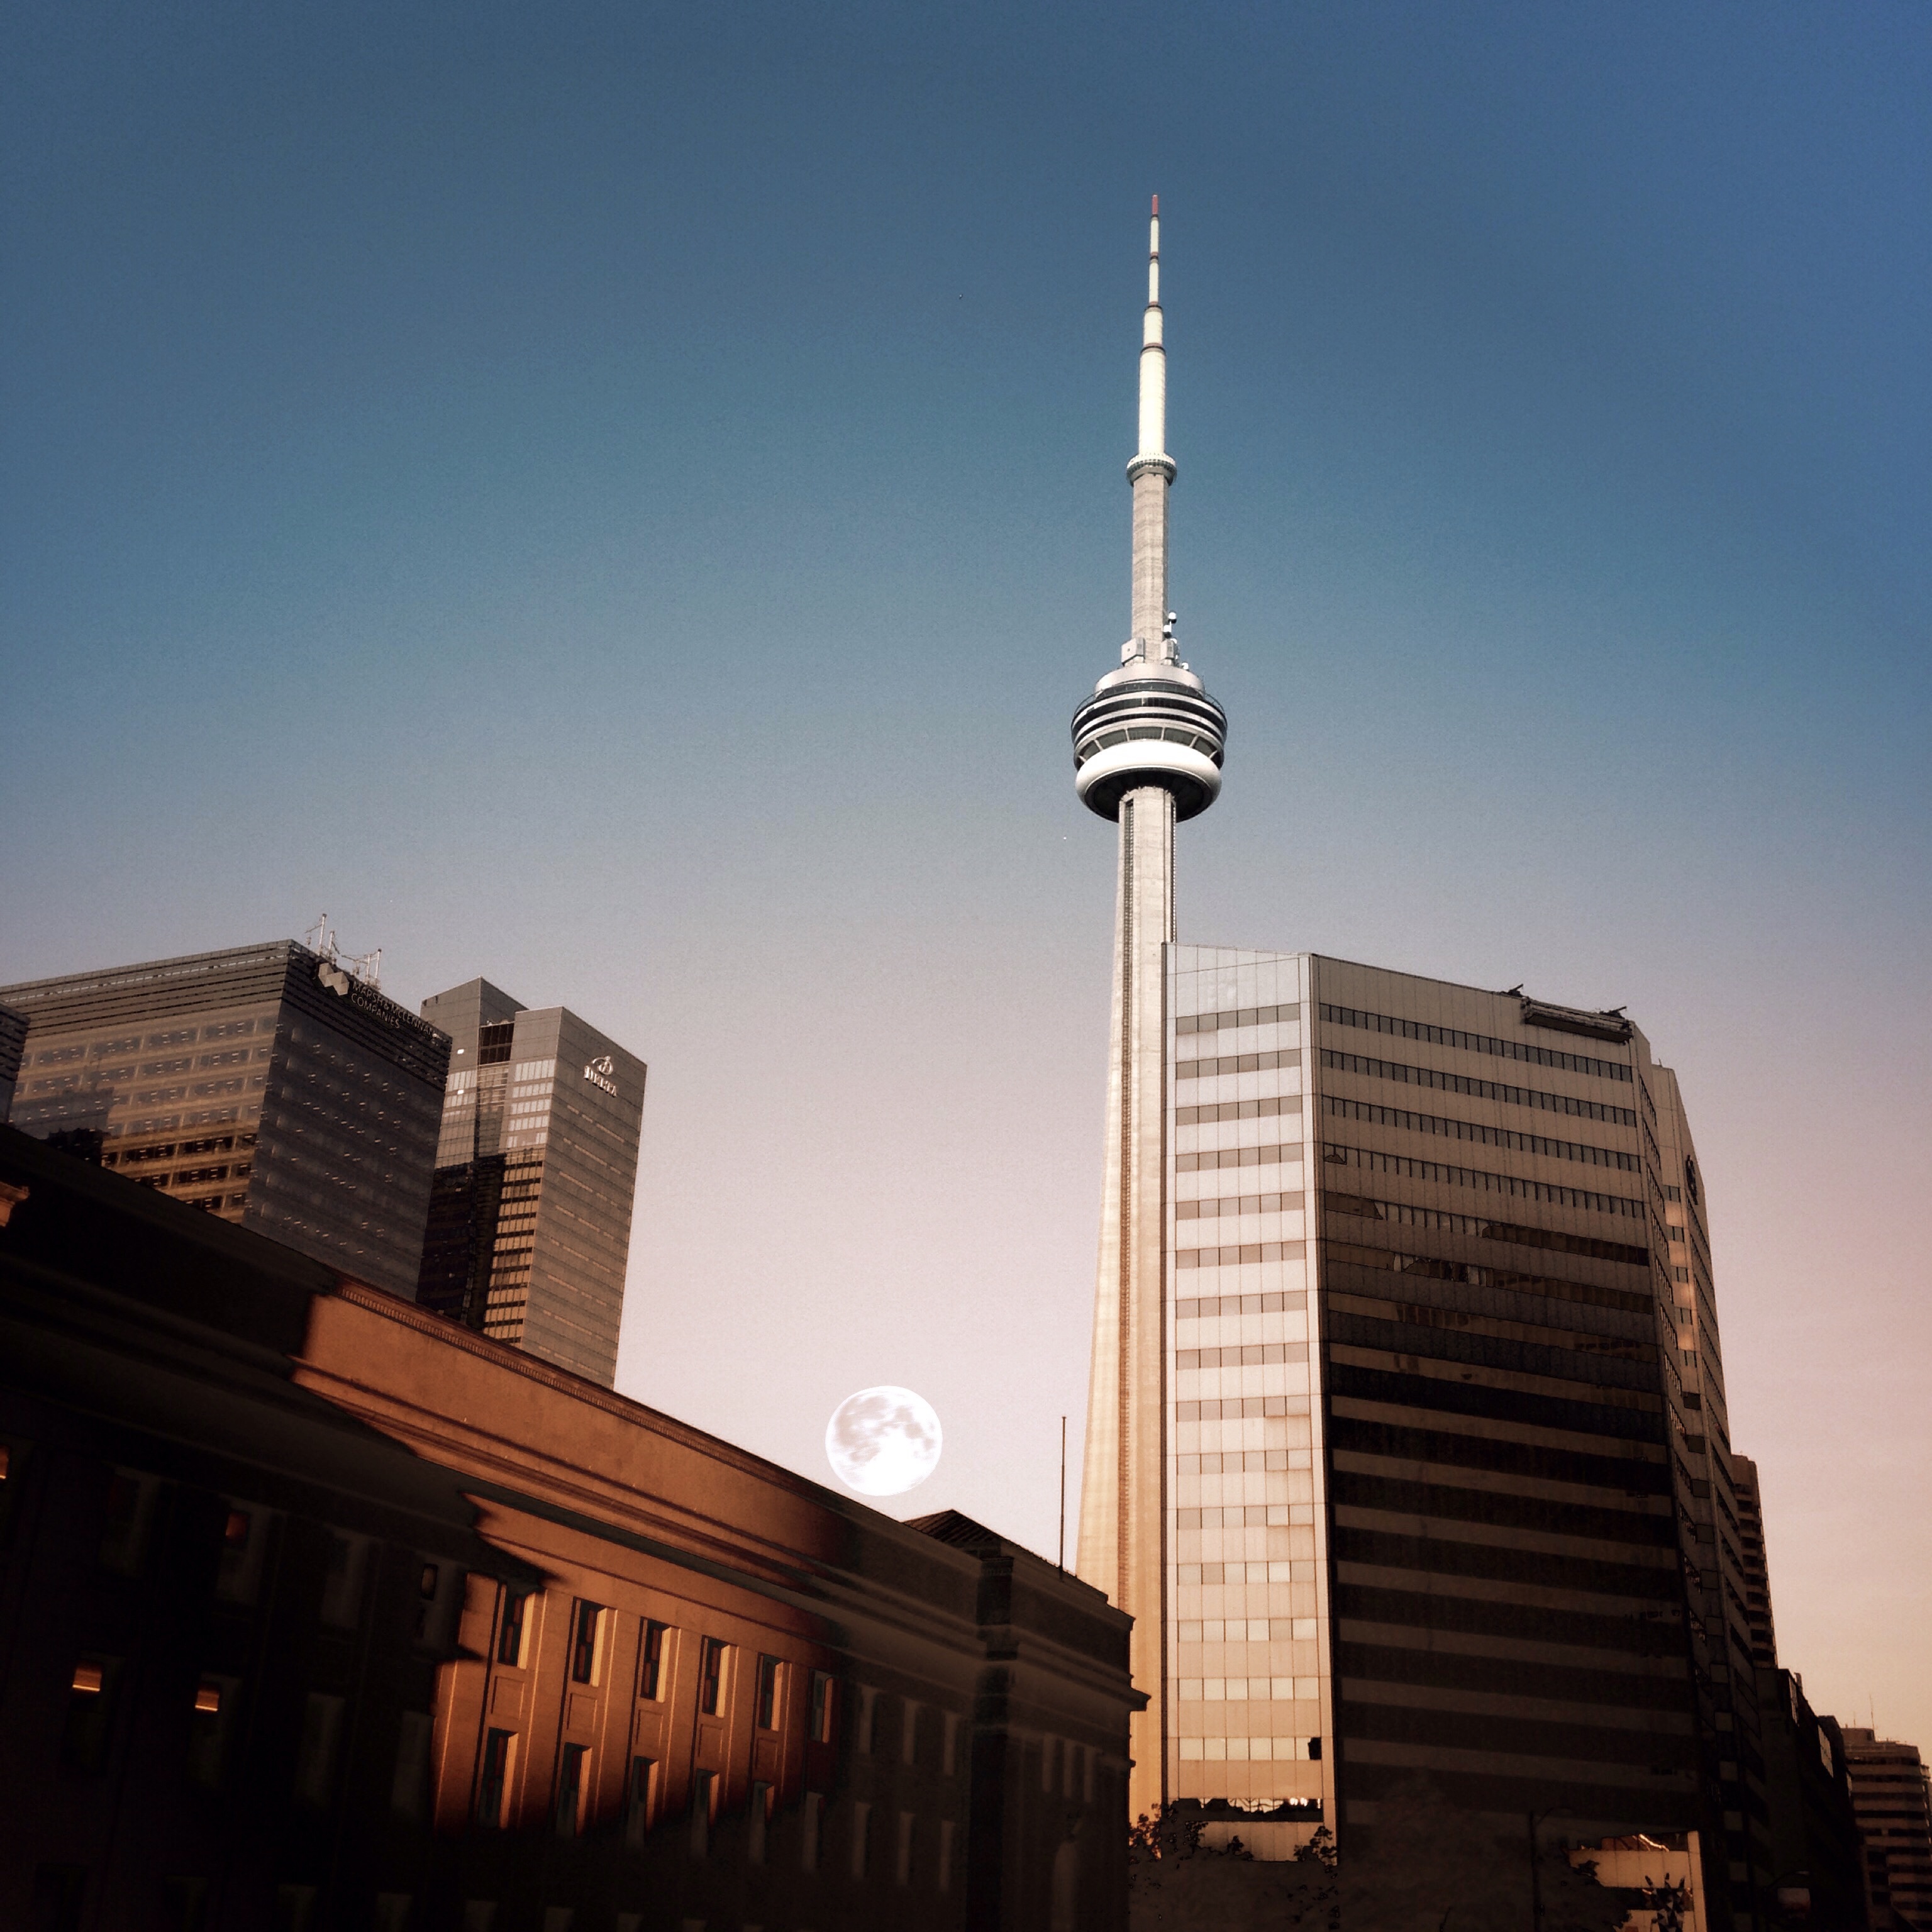
skyline, building, city, skyscraper, cityscape, downtown, evening, tower, landmark, moon, tower block, cn tower, spire, toronto, metropolis, human settlement, metropolitan area